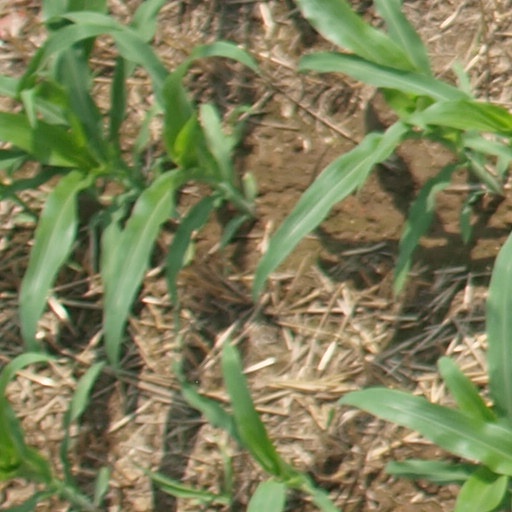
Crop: maize; corn